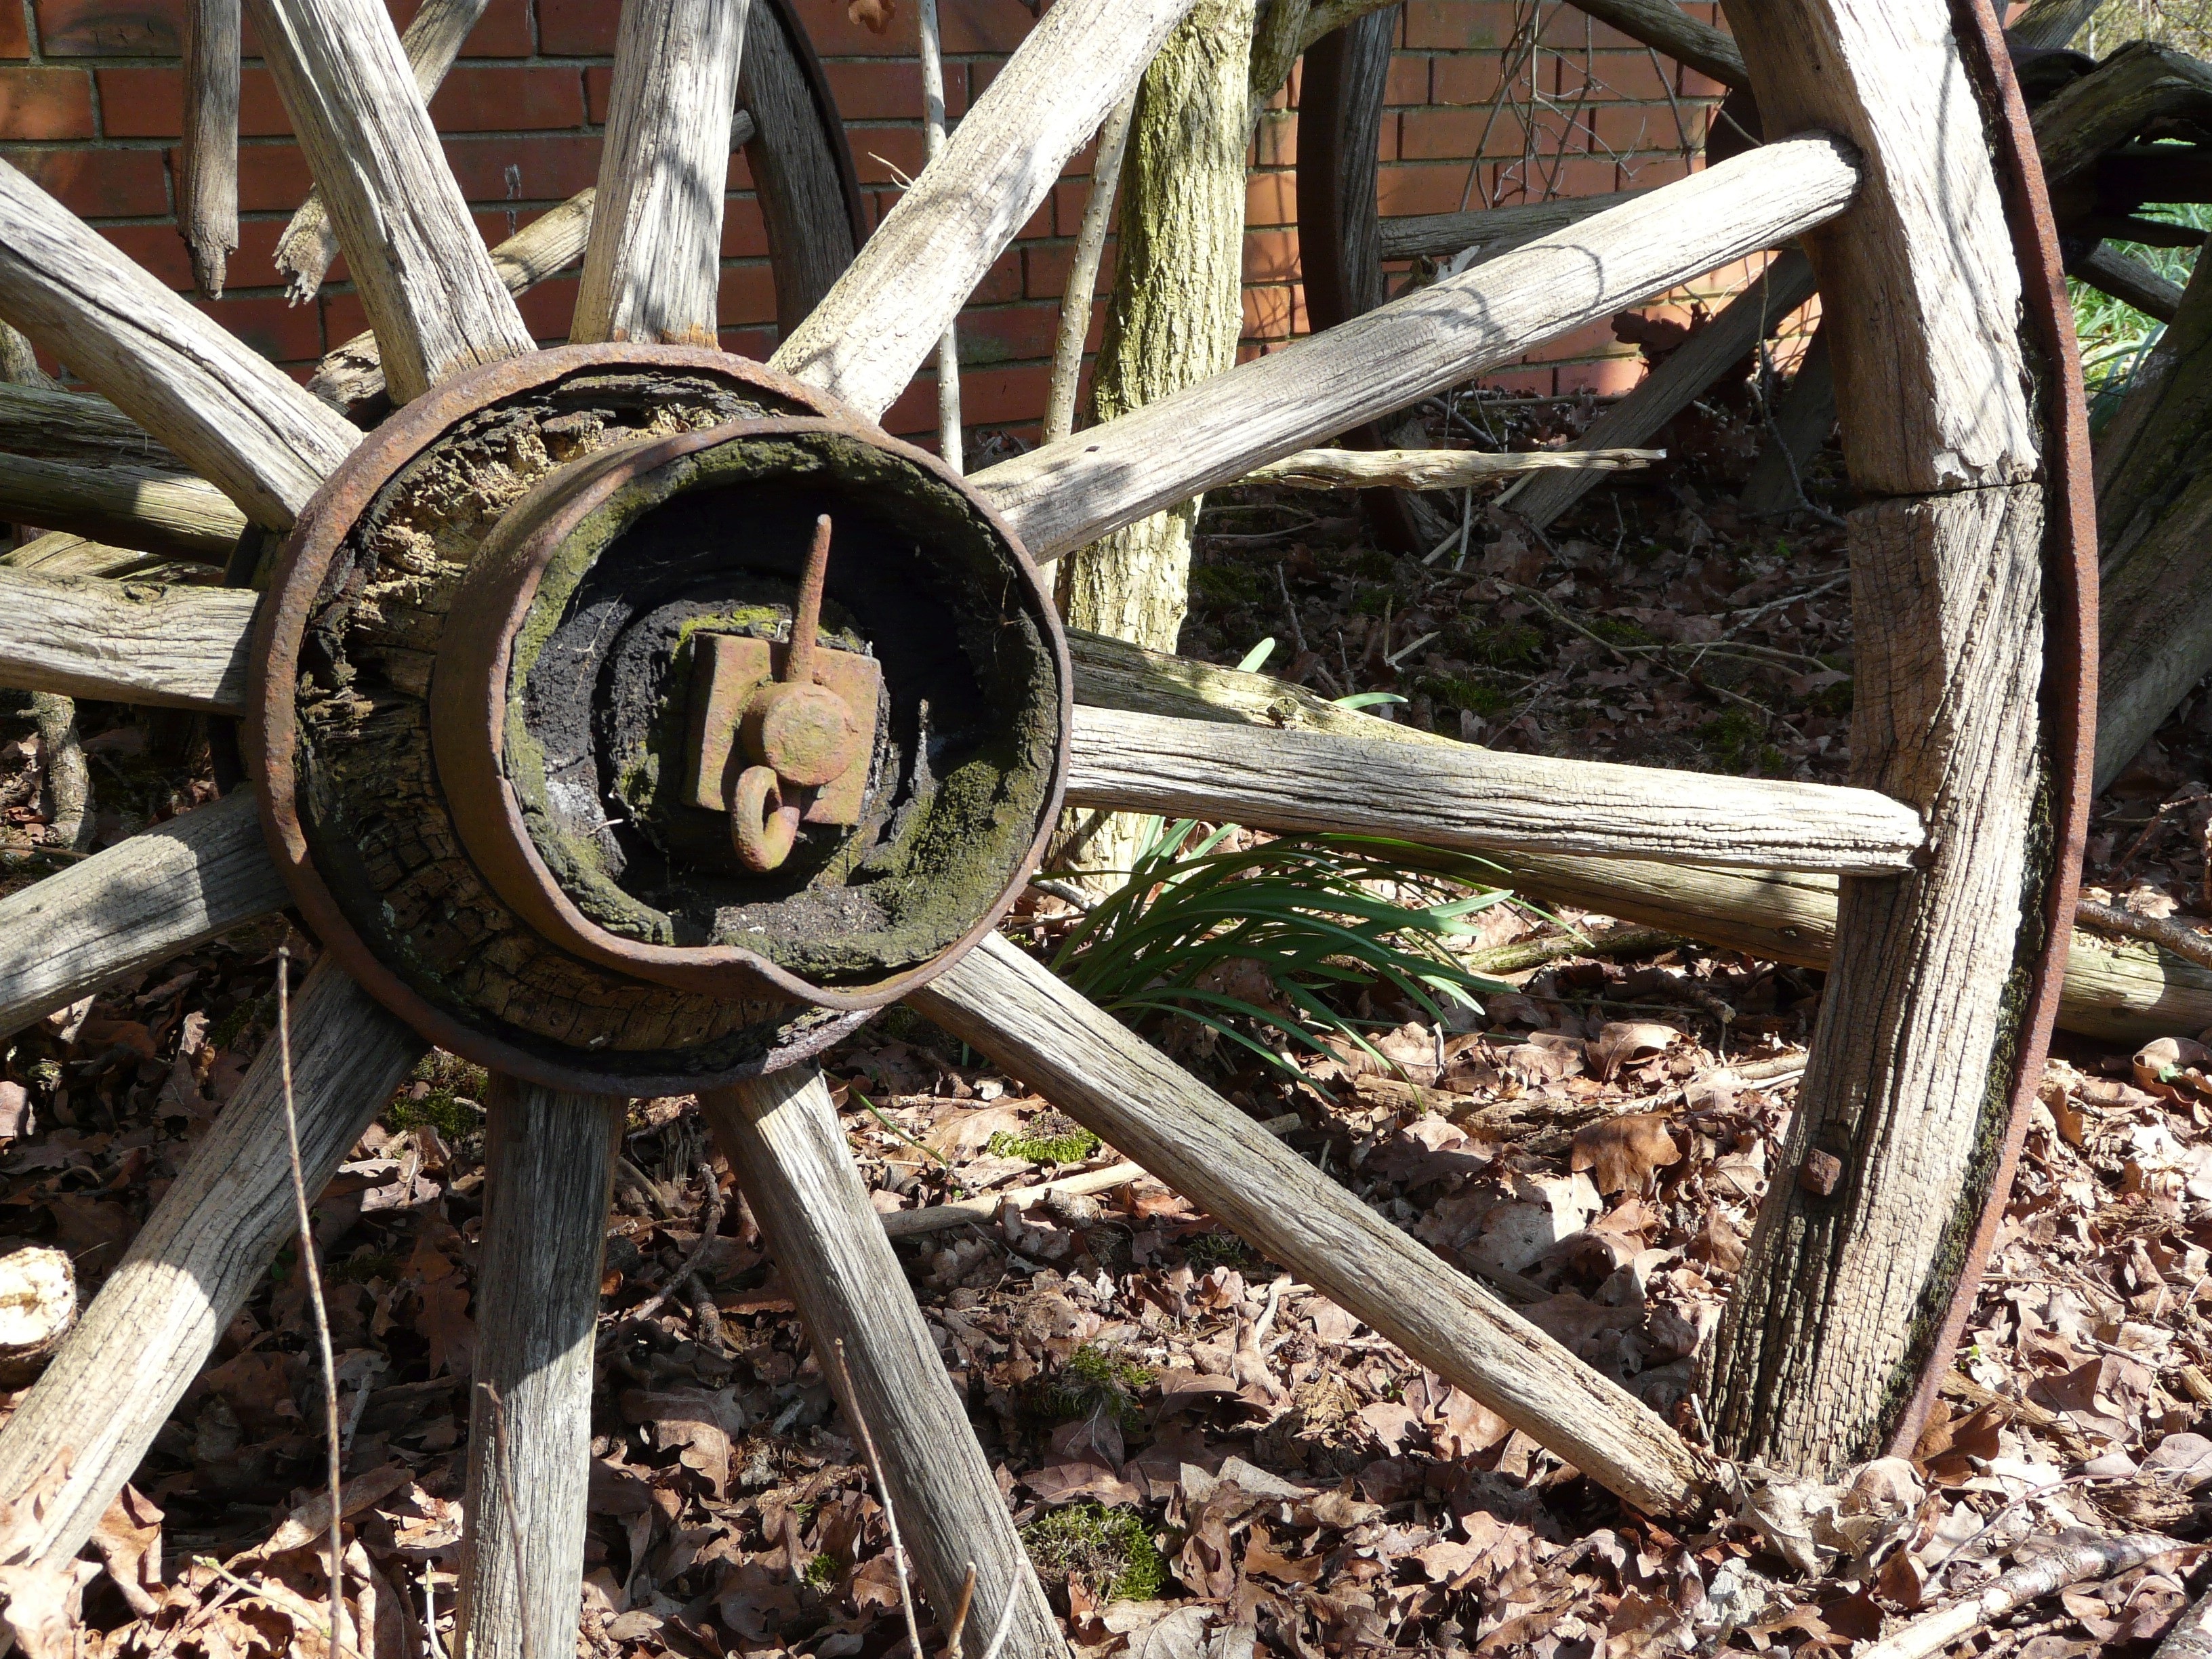
wheel, old, bicycle, vehicle, spoke, agriculture, mountain bike, spokes, rim, rusted, hub, wooden wheel, old wagon wheel, wagon wheel, formerly, carriage wheels